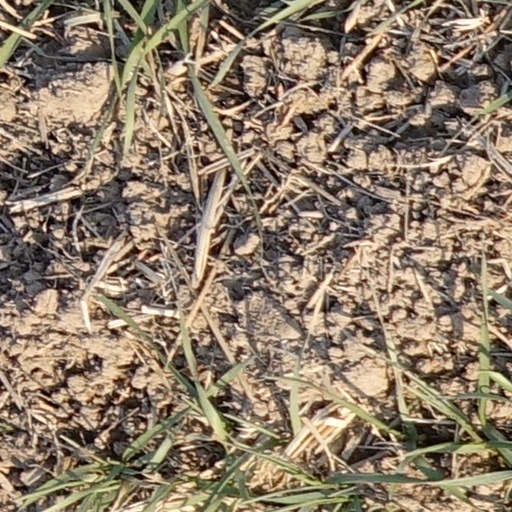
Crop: wheat